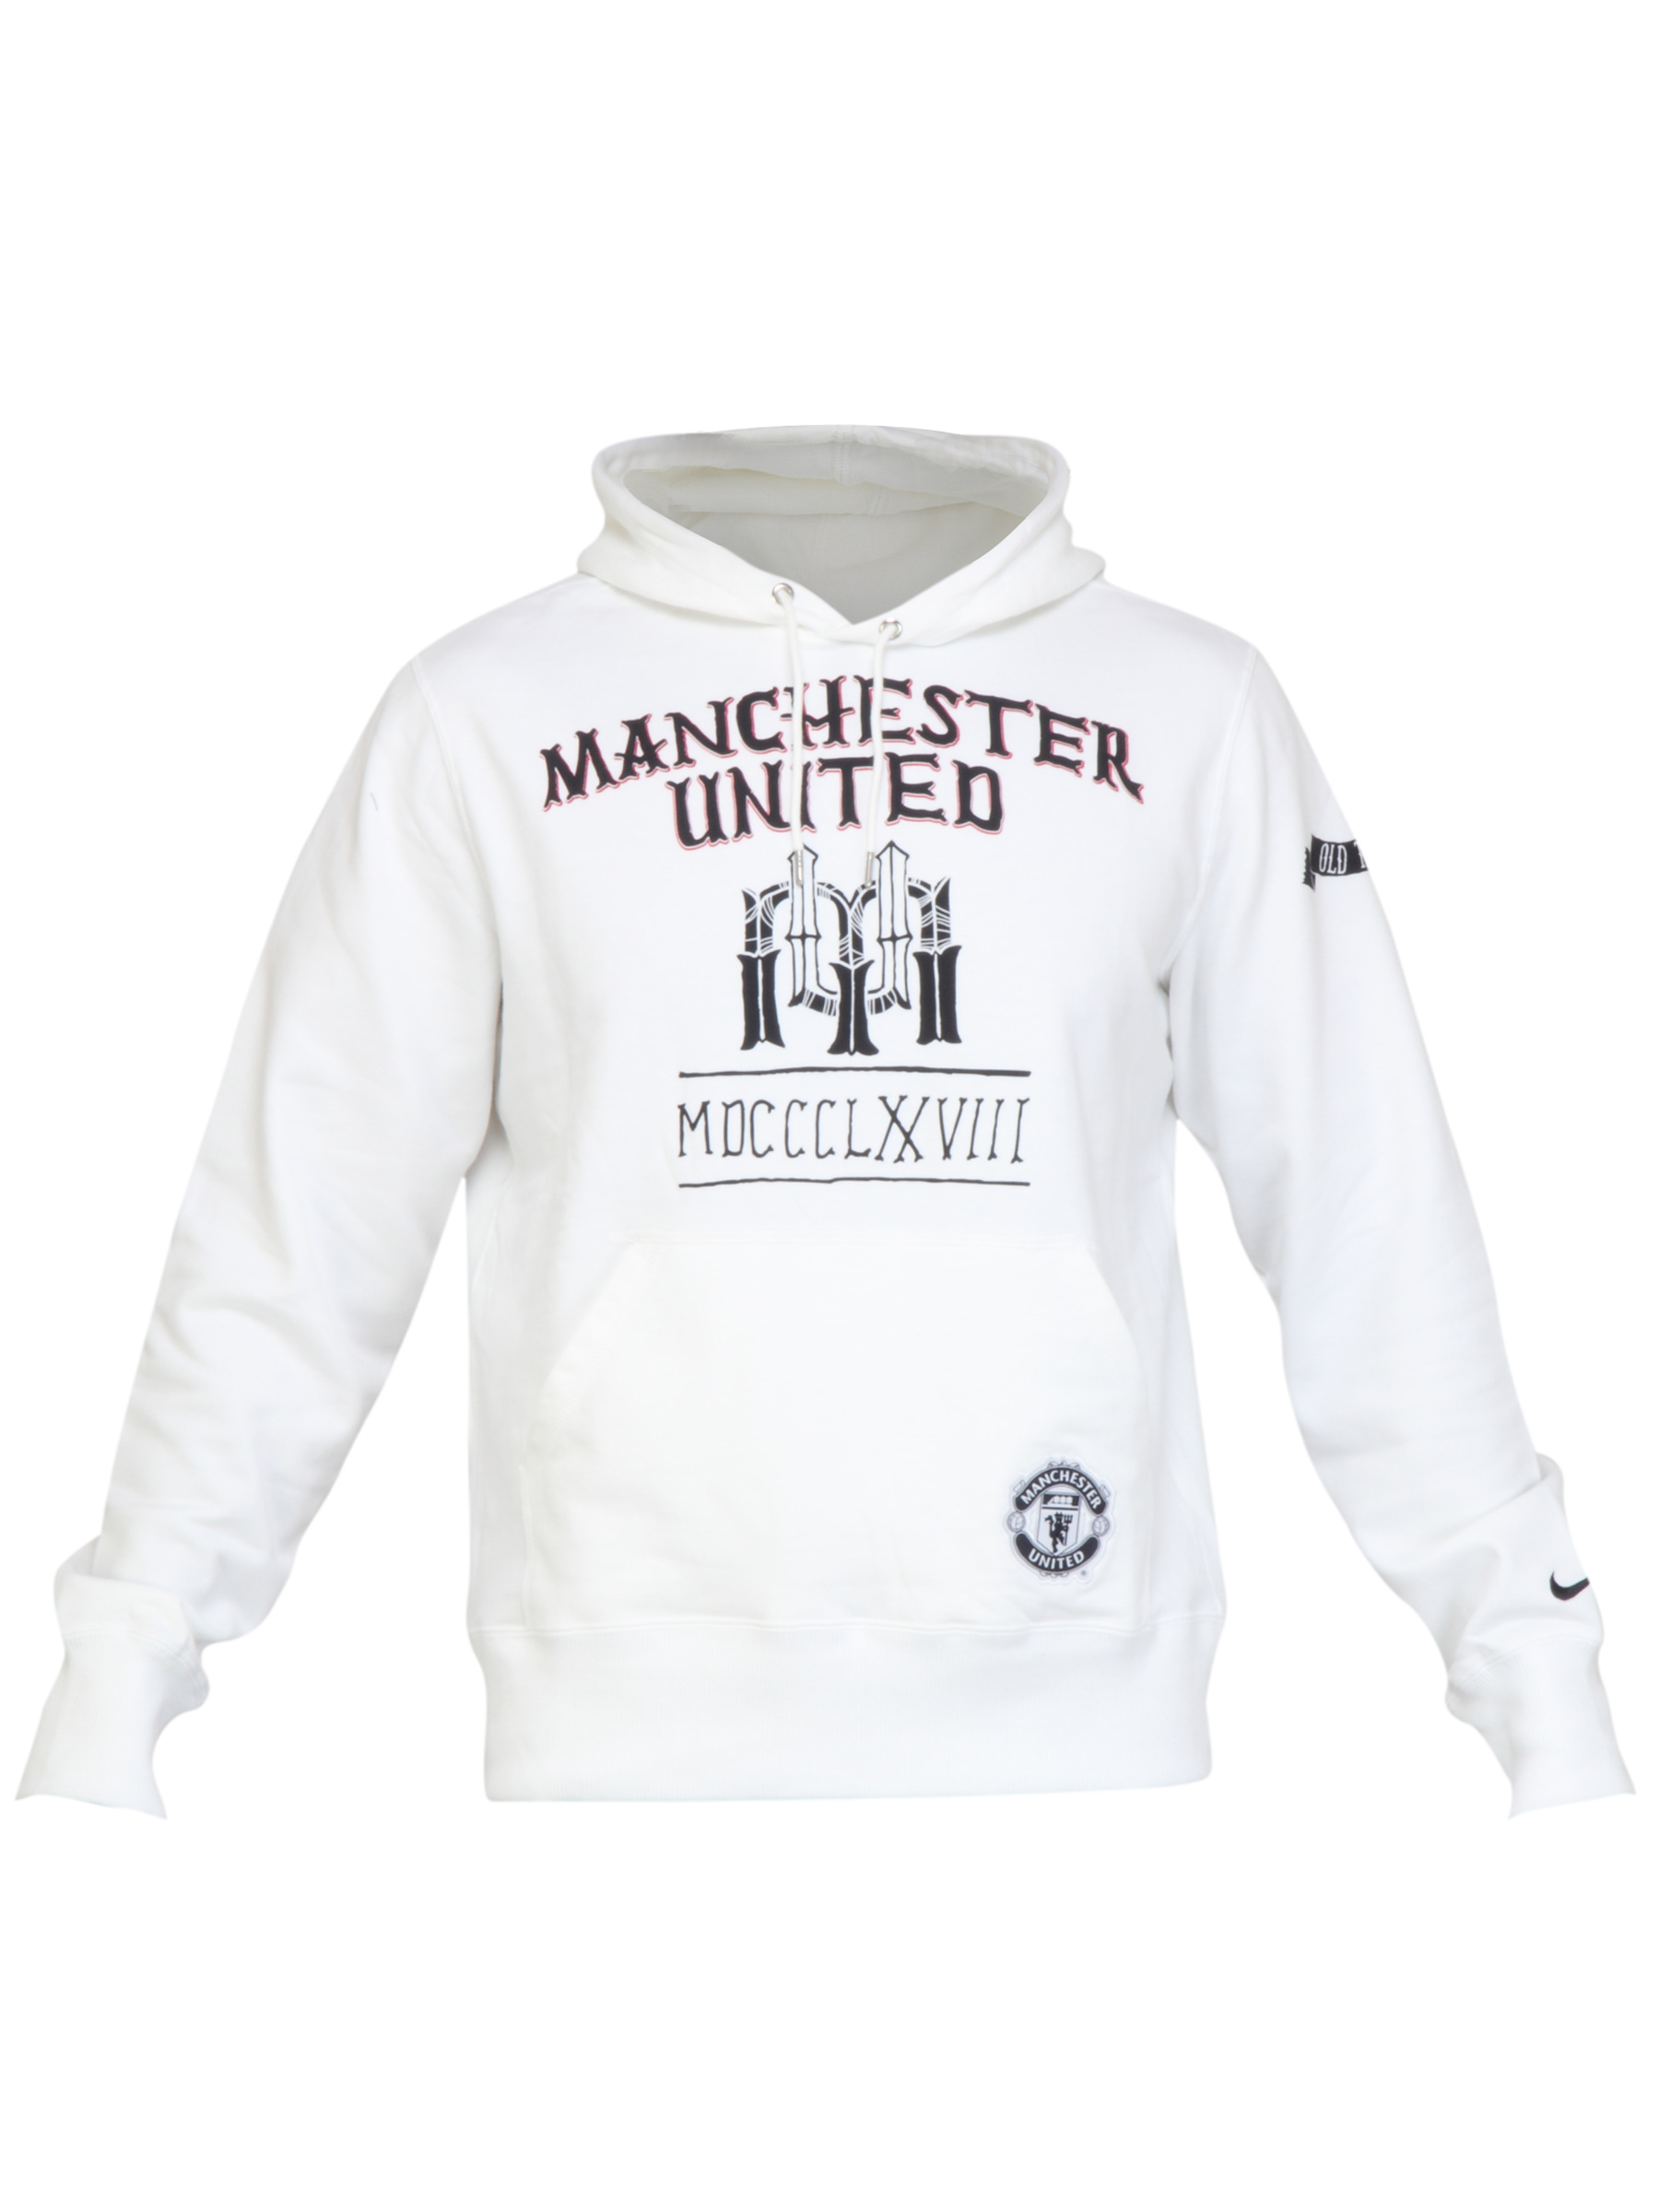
Nike Men Printed White Sweatshirts
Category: Apparel / Topwear / Sweatshirts
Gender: Men
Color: White
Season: Fall 2011
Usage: Sports